Awaswas language

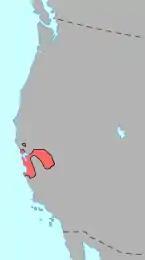
Area where the Utian languages were spoken

The Awaswas lived in the Santa Cruz Mountains and along the coast of present-day Santa Cruz County from present-day Davenport to Aptos. Awaswas became the main language spoken at the Mission Santa Cruz. However, there is evidence that this grouping was more geographic than linguistic, and that the records of the "Santa Cruz Costanoan" language in fact represent several diverse dialects. A report from 1952 identified four different distinct forms of Costanoan and a more recent report from 2009 states, "No area in North America was more crowded with distinct languages and language families than central California at the time of Spanish contact."